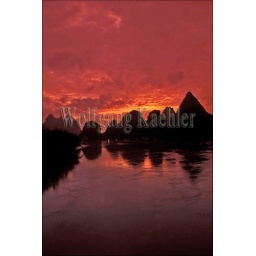
China, guangxi province, near guilin, yangshuo, li river at sunrise, limestone mountains